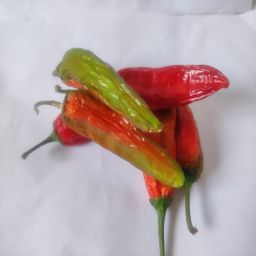
Crop: New Mexico Green Chile
Quality: Old